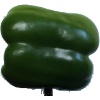
Label: Pepper Green 1